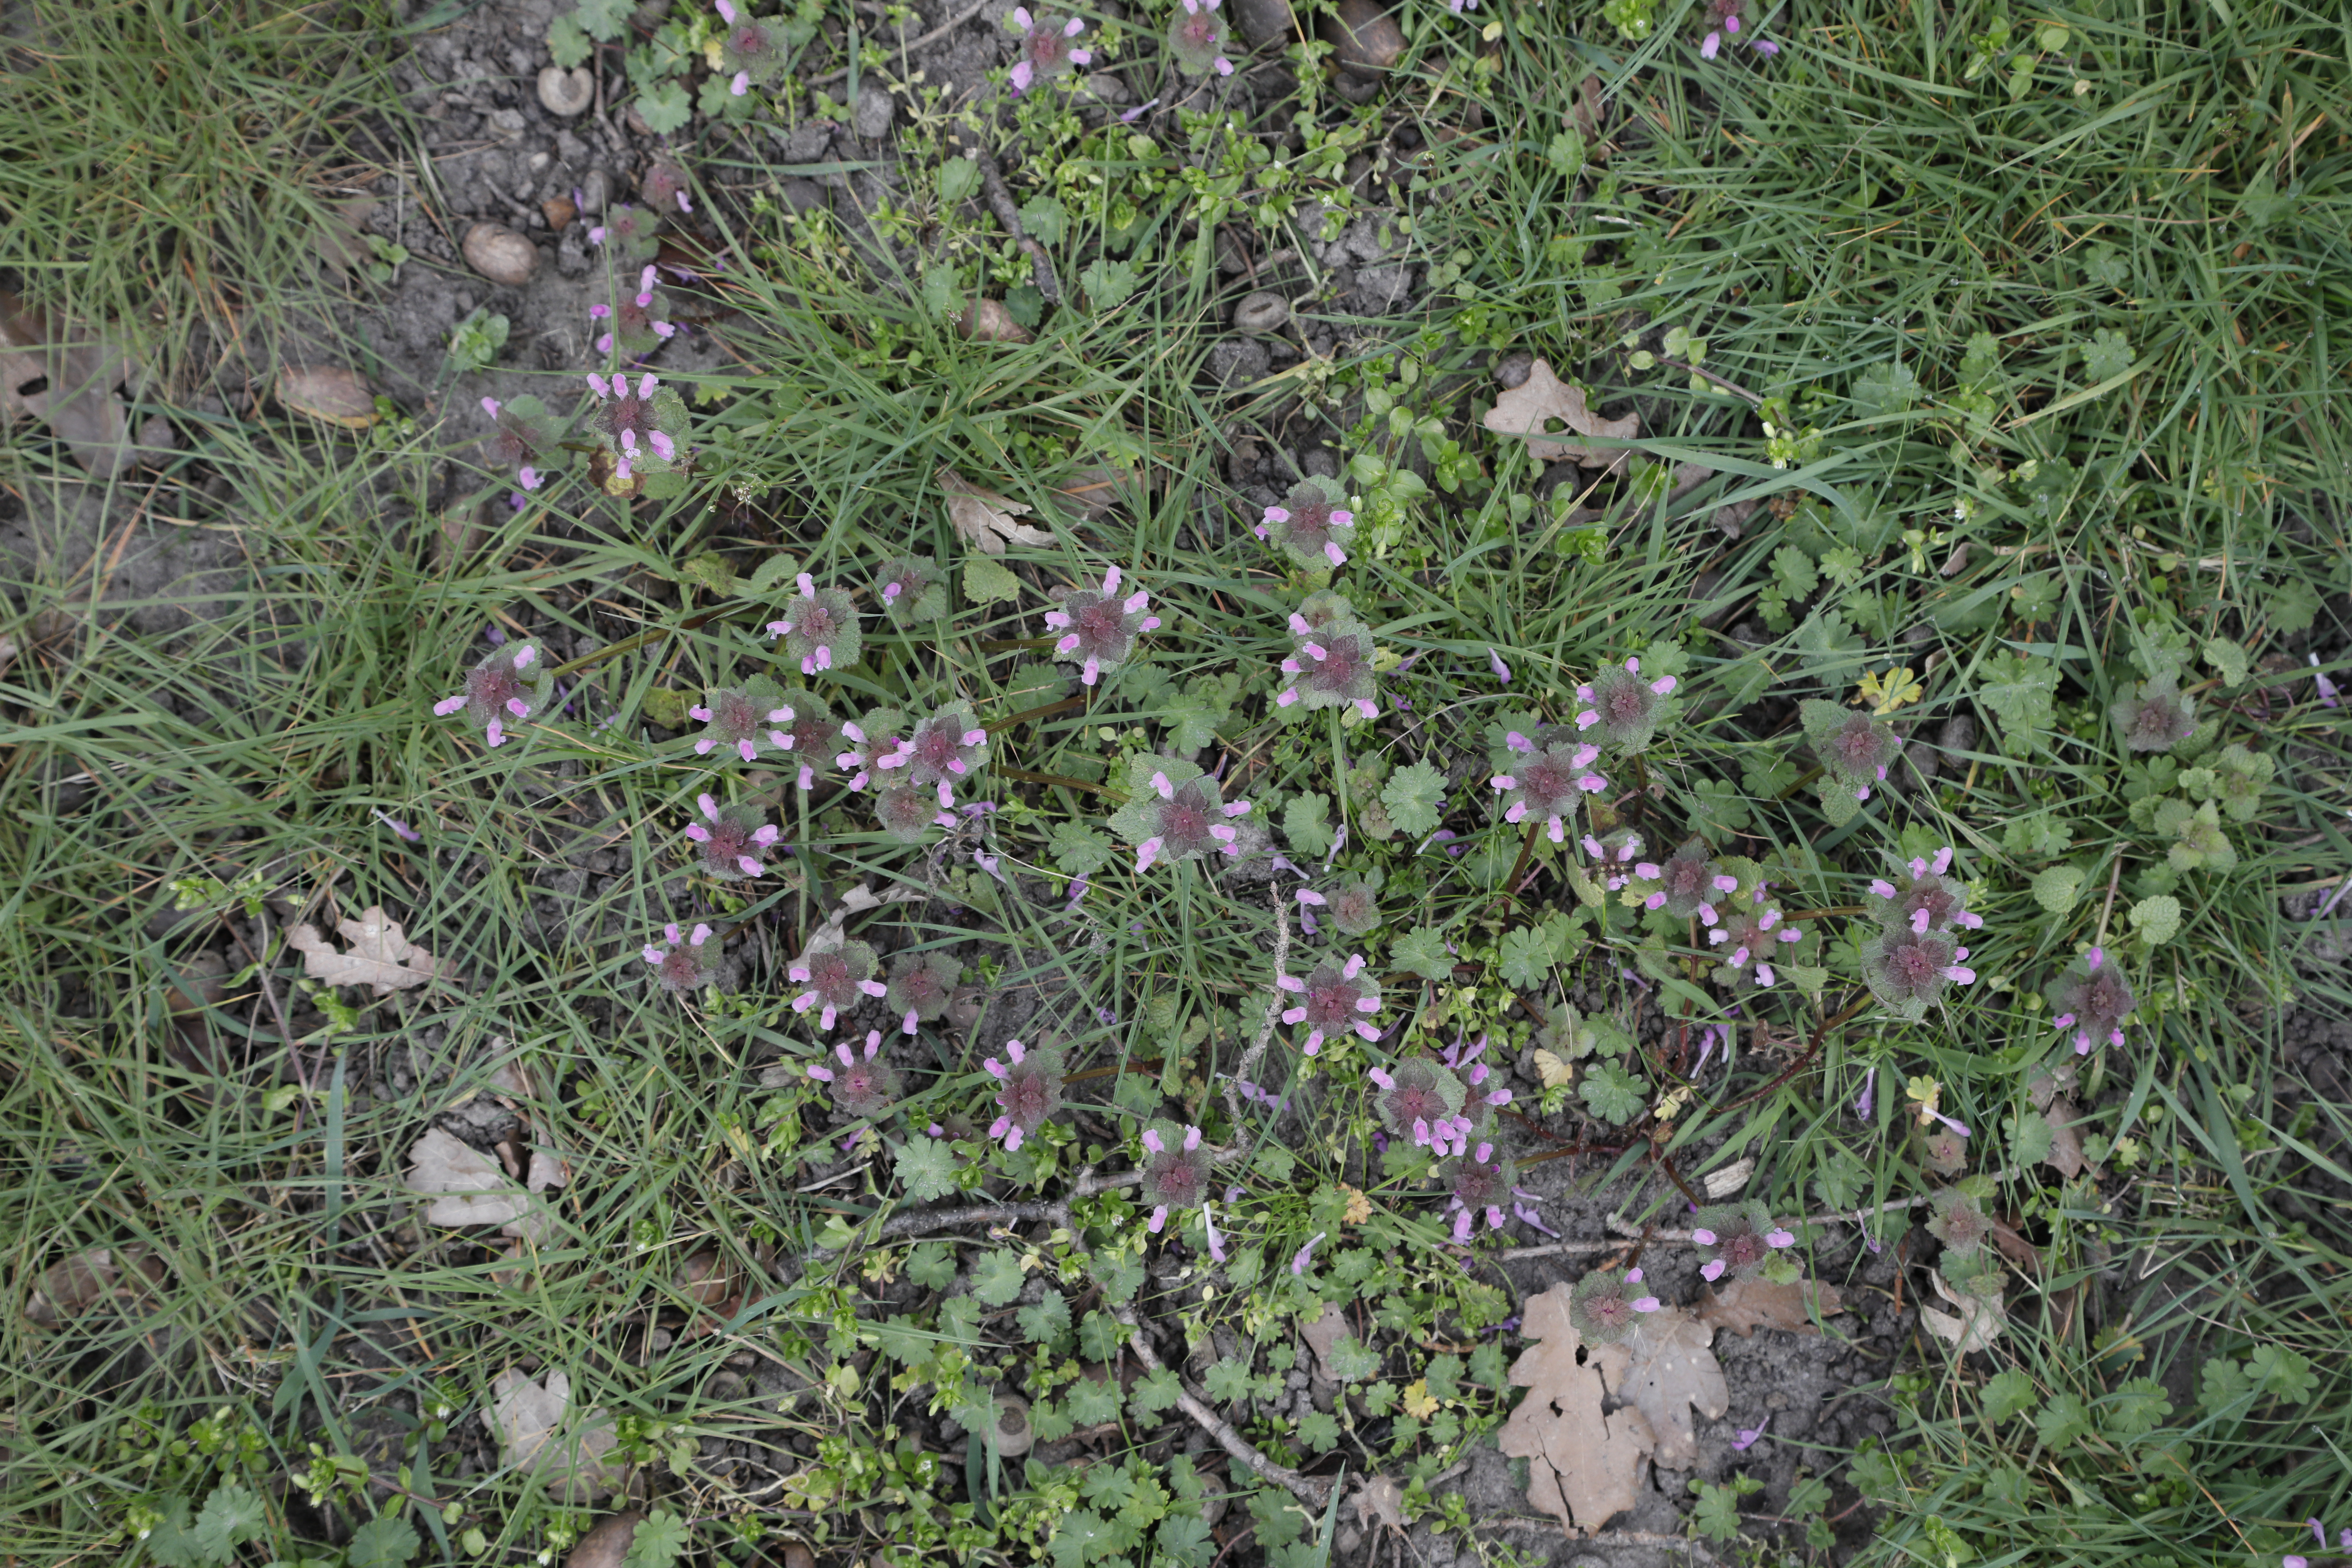
Plant species: Lamium purpureum